Popeye Village

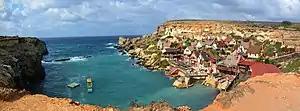
Popeye Village view

In addition, a breakwater was built around Anchor Bay's mouth to protect the set from high seas during the filming.